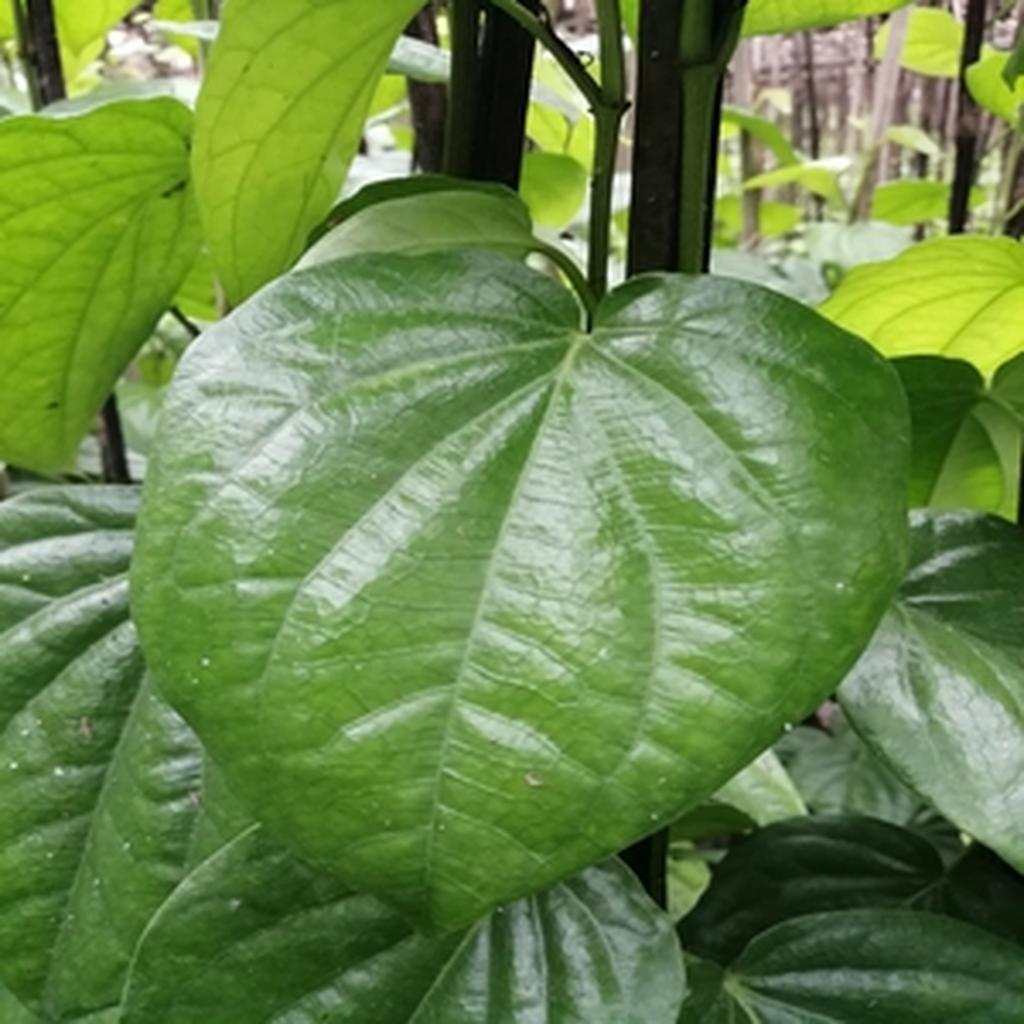
Label: Healthy_Leaf